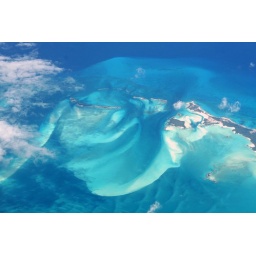
swirling sands on the ocean floor beneath the Bahamas